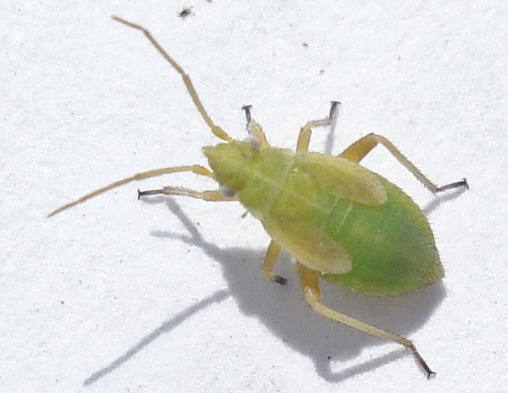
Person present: No